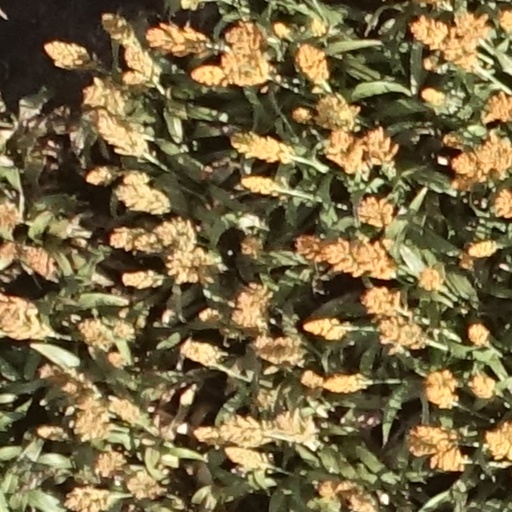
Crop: sorghum